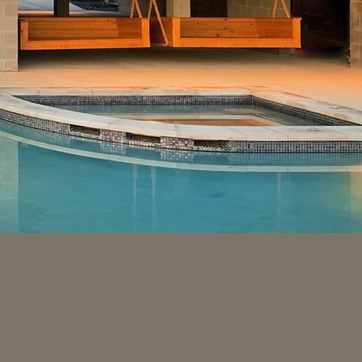
Material: water